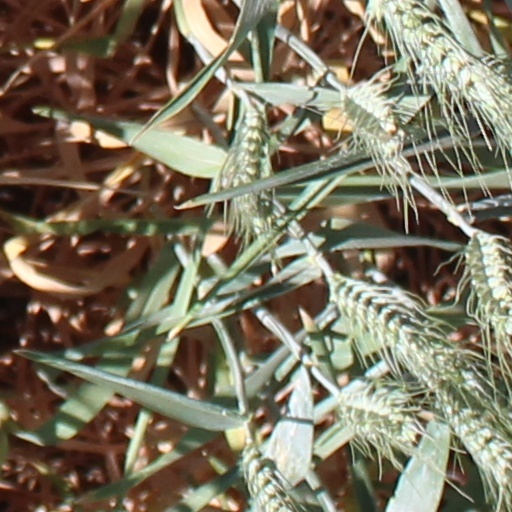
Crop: wheat